Frank W. Arnold

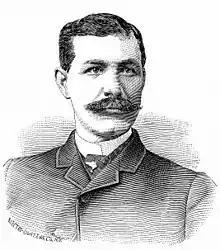
Portrait drawing of Frank W. Arnold from 1888

Following Frank's graduation in Columbus, the Arnold family moved to Louisville, Kentucky, where Arnold gained an entry-level position with the Louisville City Railway Company as an engine starter. He would work for that company for two and a half years, advancing over time from starter to the superintendent of lines.